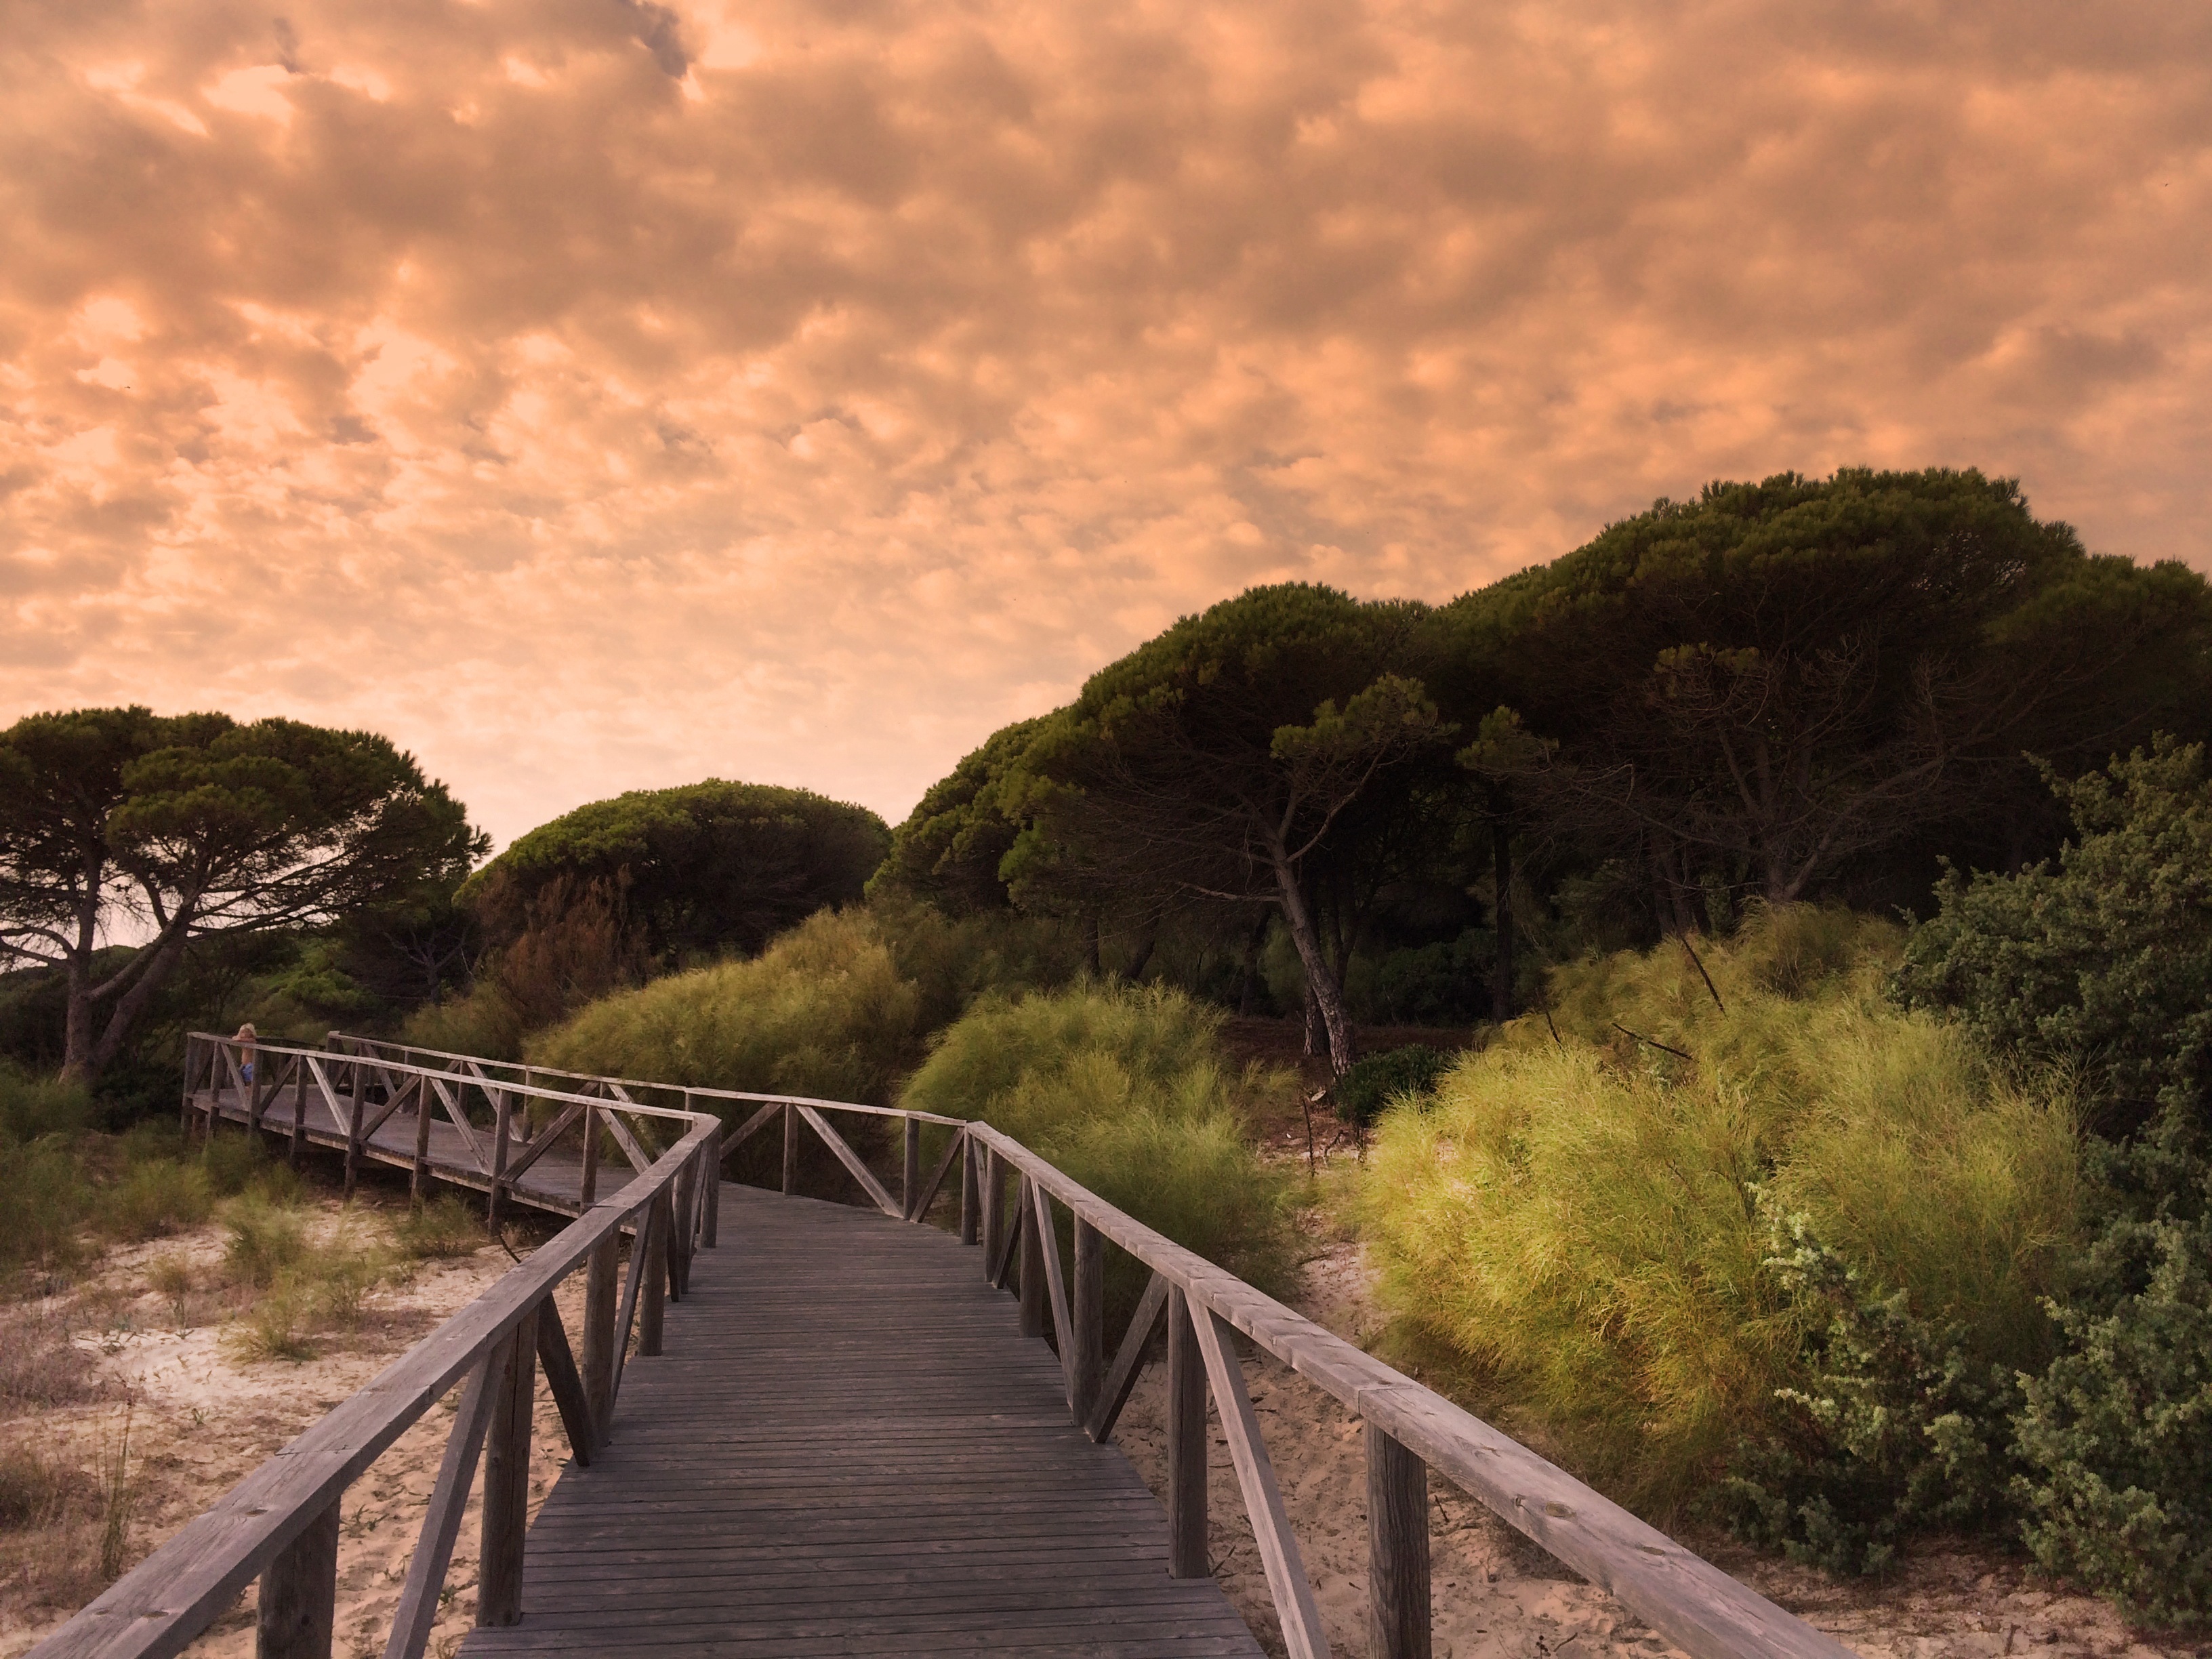
beach, landscape, sea, coast, tree, nature, sand, ocean, cloud, sky, bridge, morning, hill, dune, river, summer, coastline, seaside, dusk, evening, reservoir, waterway, dunes, spain, cadiz, andalusia, rural area